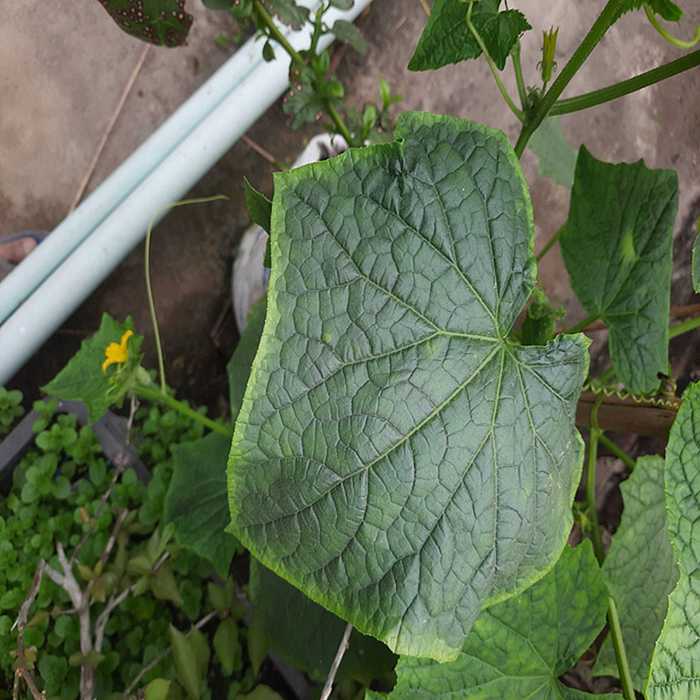
Plant: Cucumber
Label: Fresh leaf